Jung Chang

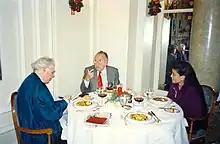
Chang (right) and Halliday (left) with Spanish politician Santiago Carrillo in 2009

Chang left China in 1978 to study in Britain on a government scholarship, staying first in London. She later moved to Yorkshire, studying linguistics at the University of York with a scholarship from the university itself, living in Derwent College, York. She received her PhD in linguistics from York in 1982, becoming the first person from the People's Republic of China to be awarded a PhD from a British university. In 1986, she and Jon Halliday published "Mme Sun Yat-sen (Soong Ching-ling)", a biography of Sun Yat-Sen's widow.